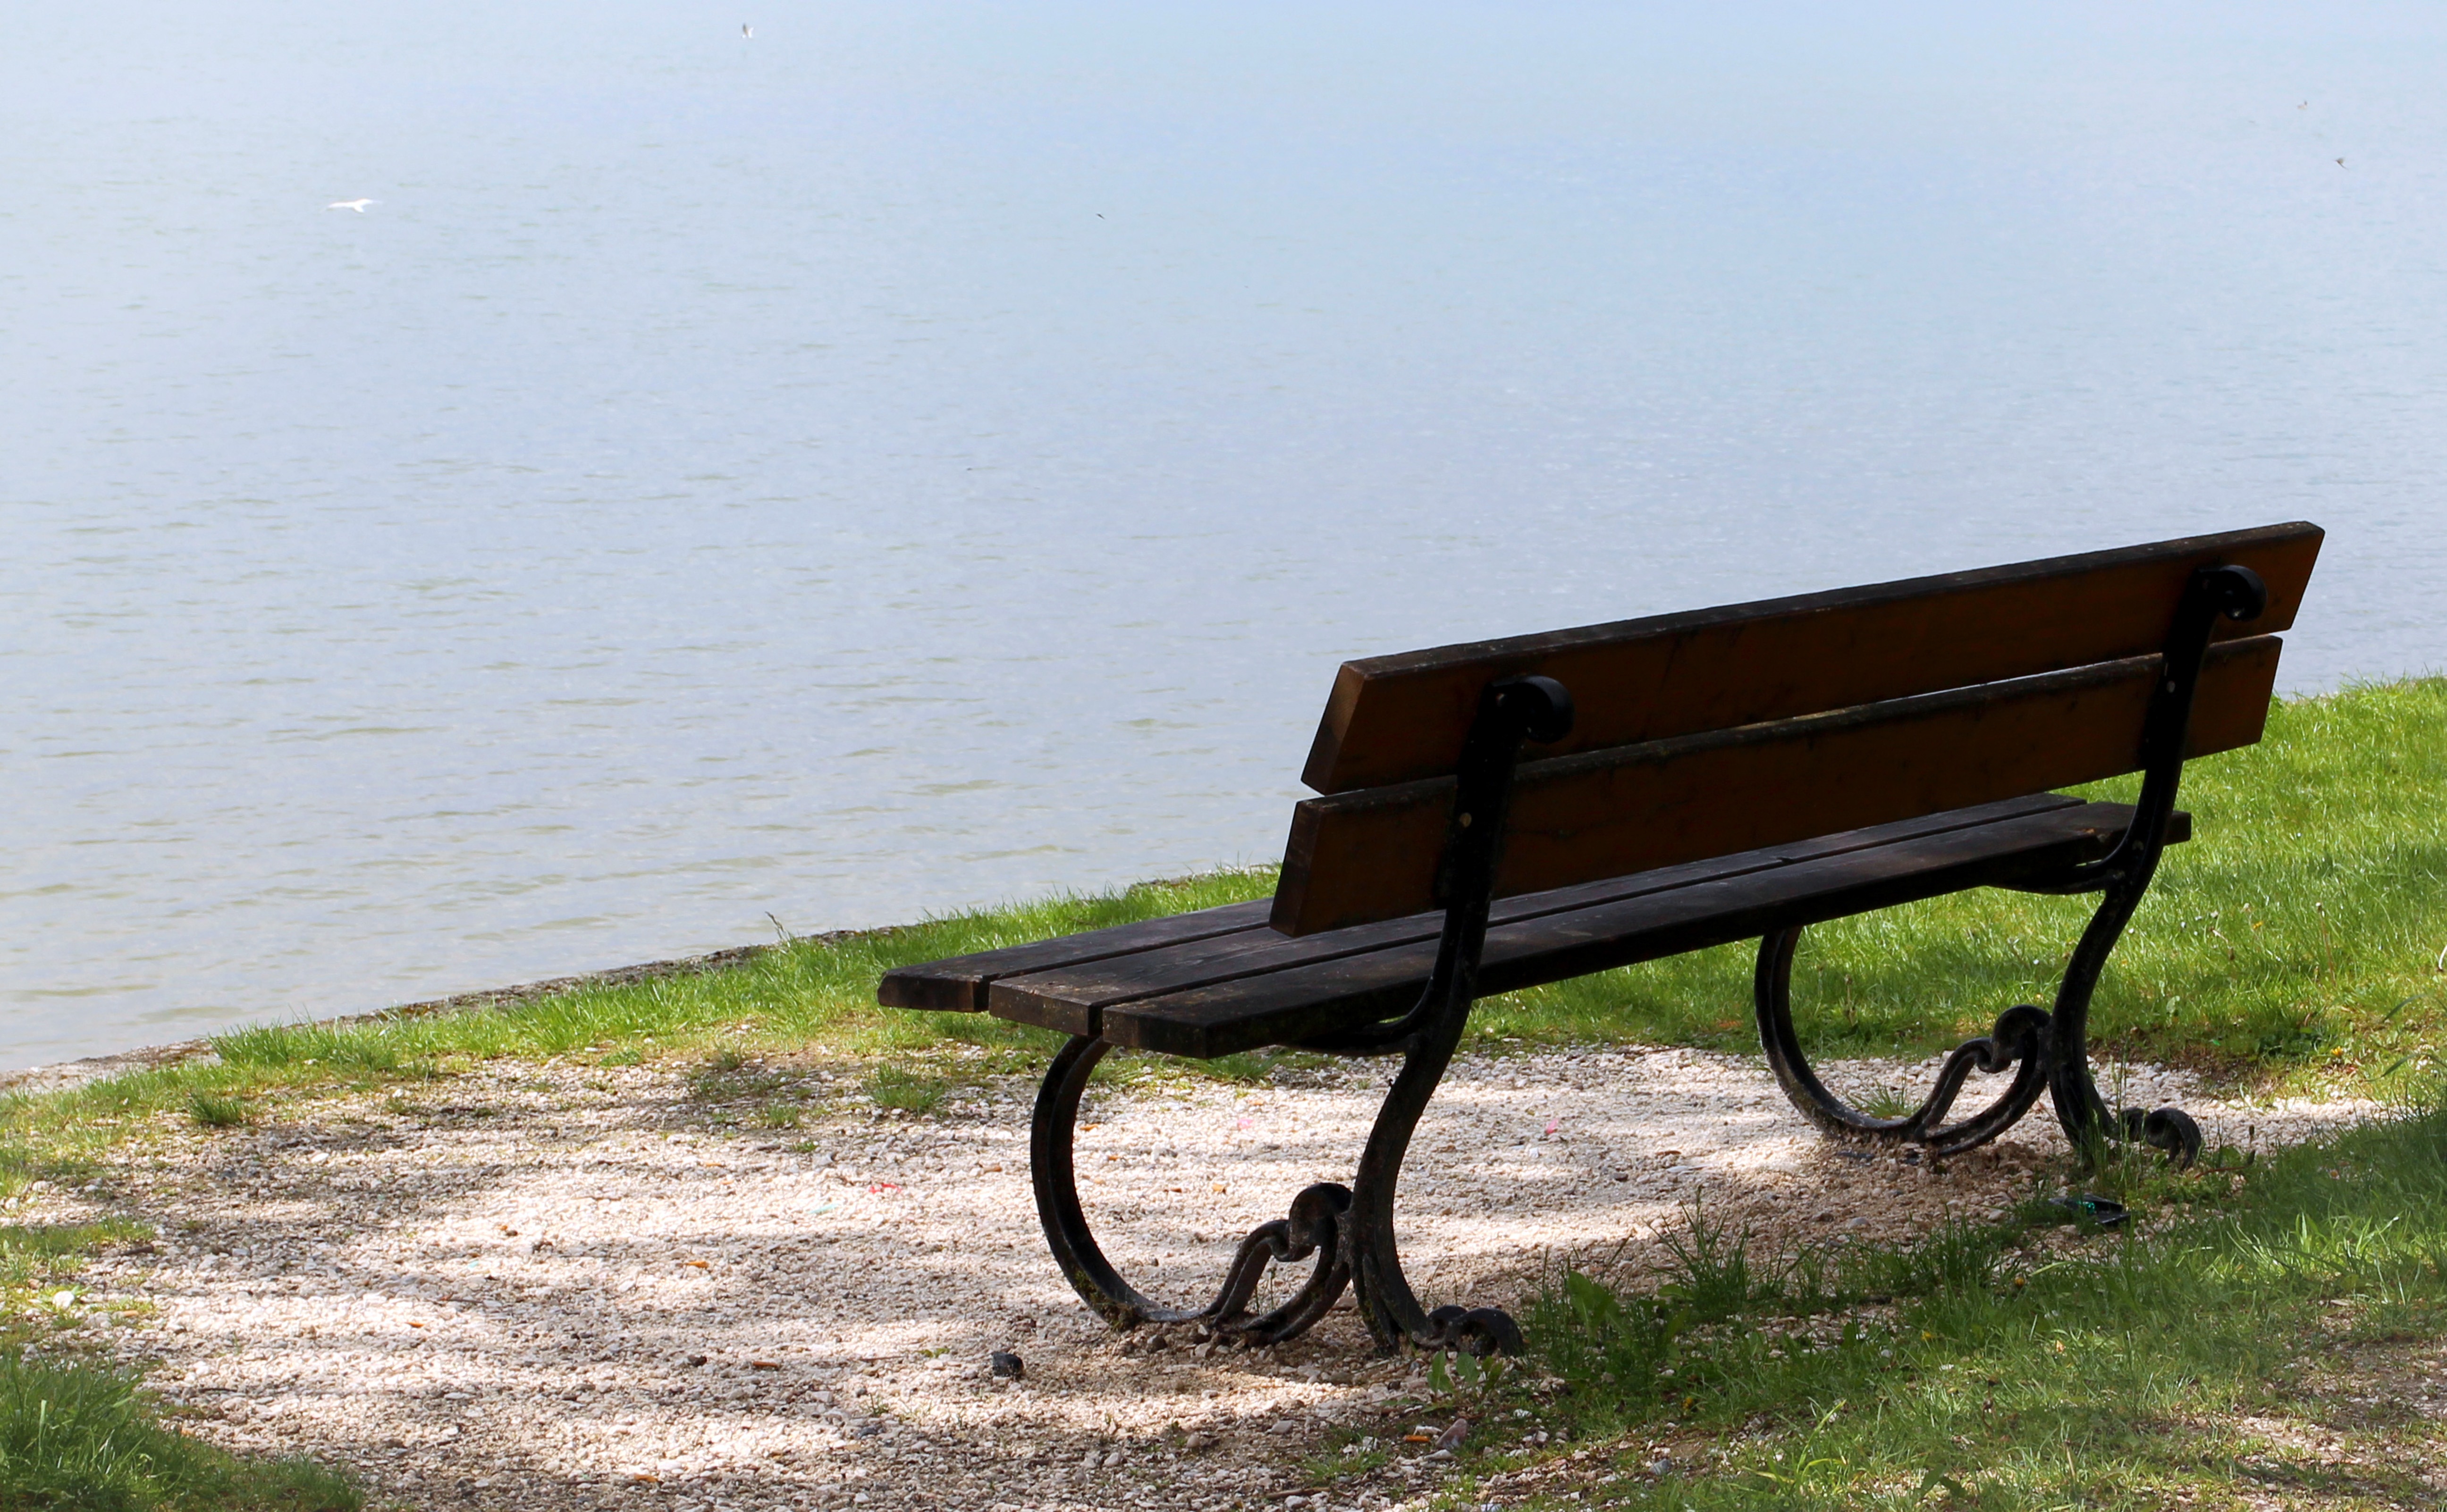
table, bench, seat, vehicle, sitting, furniture, sit, bank, out, waters, click, outdoor furniture, studio couch